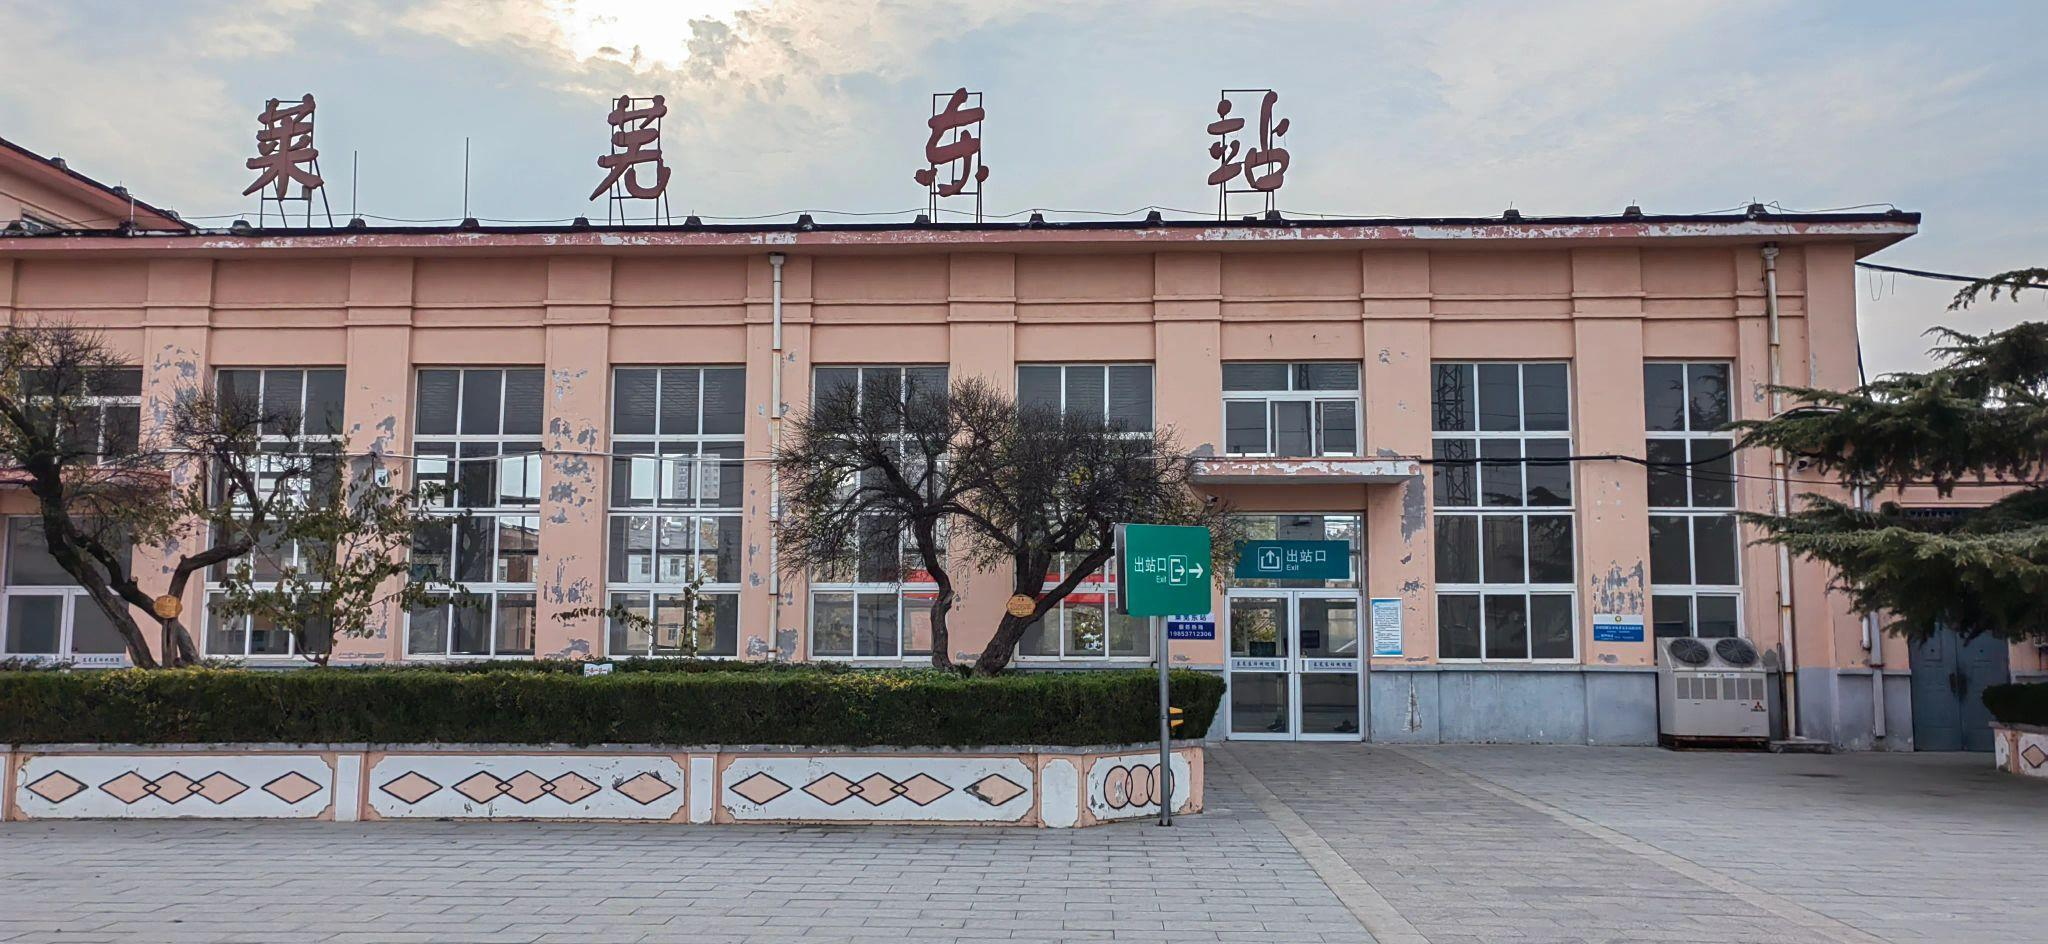
地标名称：莱芜东站